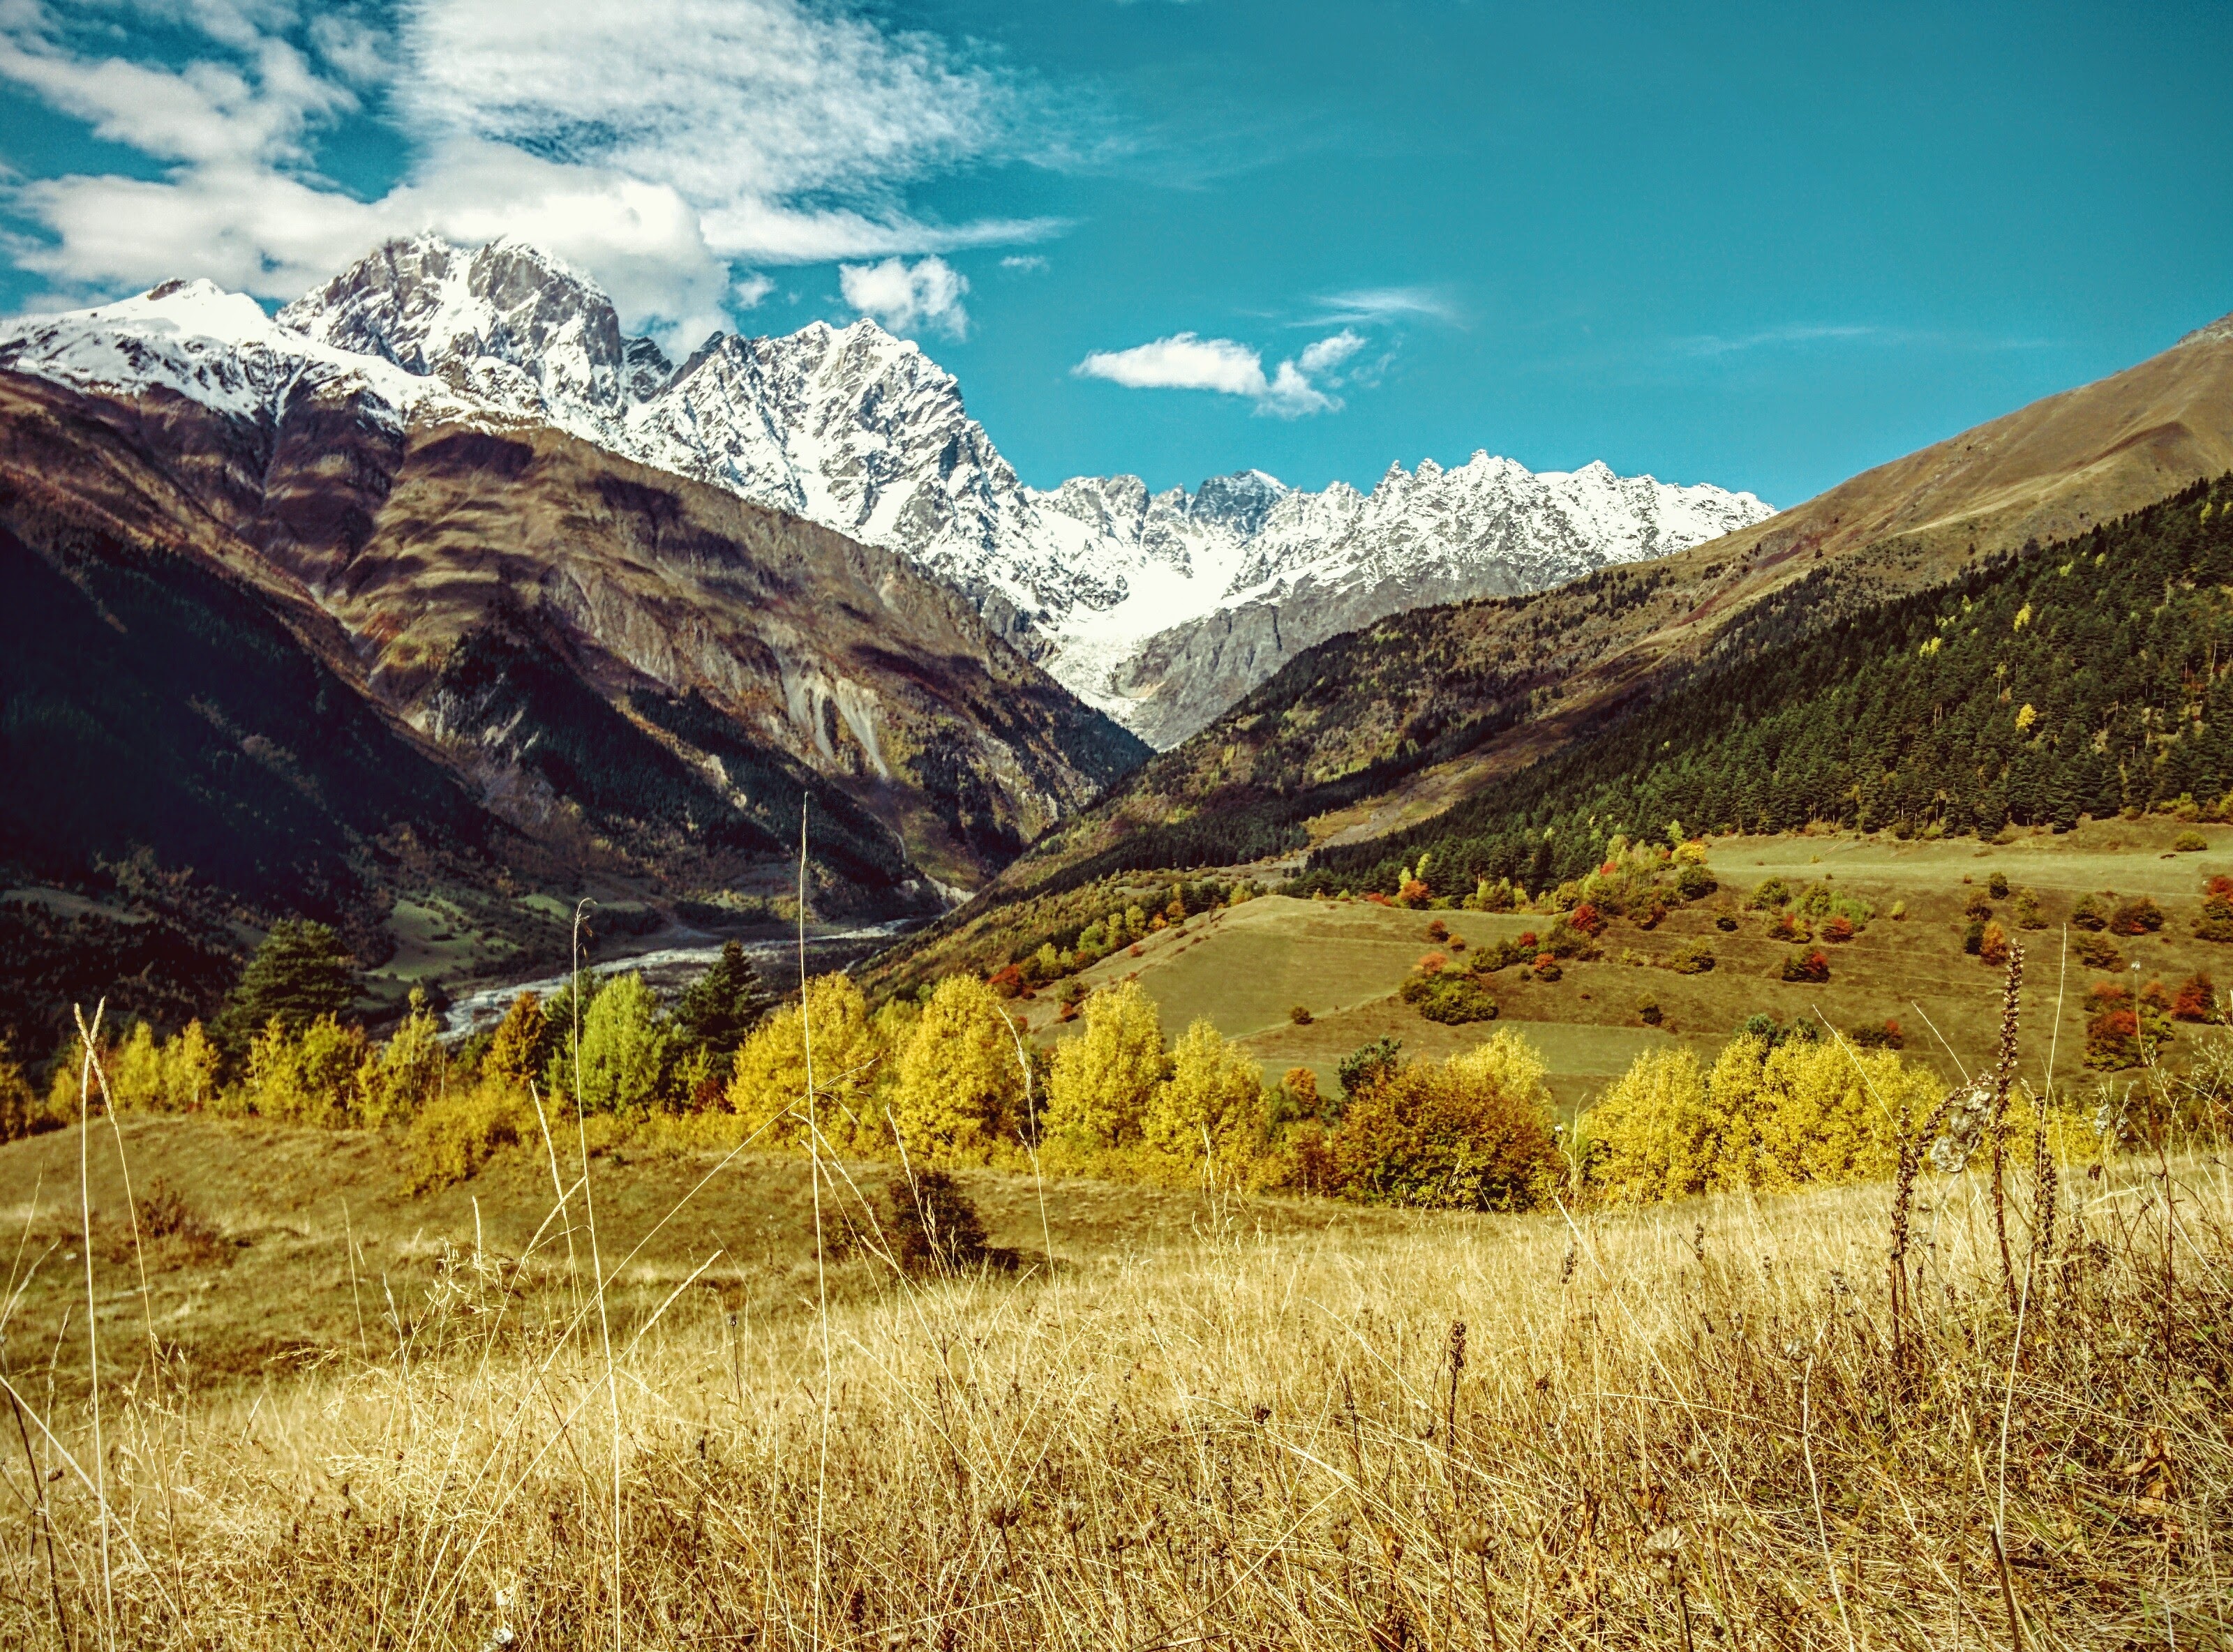
landscape, nature, wilderness, mountain, field, meadow, morning, hill, flower, lake, valley, mountain range, travel, autumn, ridge, mountains, grassland, plateau, georgia, rural area, landform, geographical feature, mountainous landforms